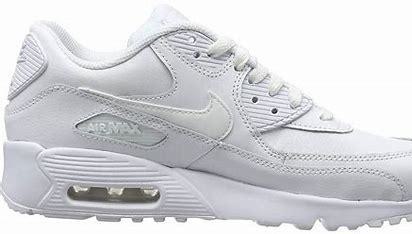
Brand: Nike
Model: Air Max 90 LTR